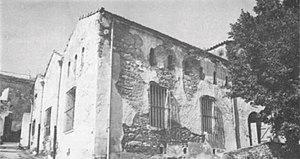
Mosquée Djamâa Aâdham de la Casbah de Béjaïa مسجد الجامع الأعظم في قصبة بجاية